Hadar HaCarmel

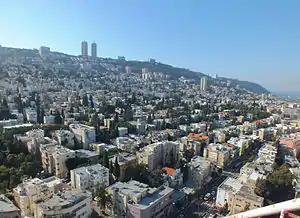
Central Hadar with Herzl Street crossing through the right-hand corner of the image and Binyamin Garden visible to the left

Hadar HaCarmel ( lit. ""Splendor of the Carmel""; or simply known as the neighbourhood of Hadar , الهدار in Arabic) is a district of Haifa, Israel. Located on the northern slope of Mount Carmel between the upper and lower city overlooking the Port of Haifa and Haifa Bay, it was once the commercial center of Haifa.